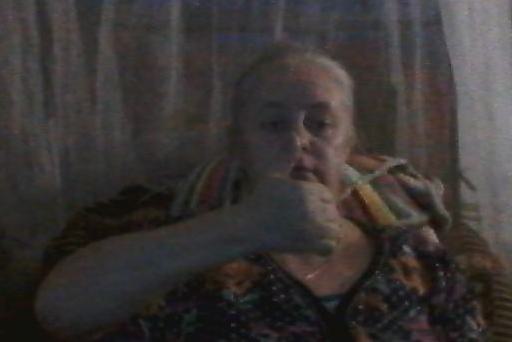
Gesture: like